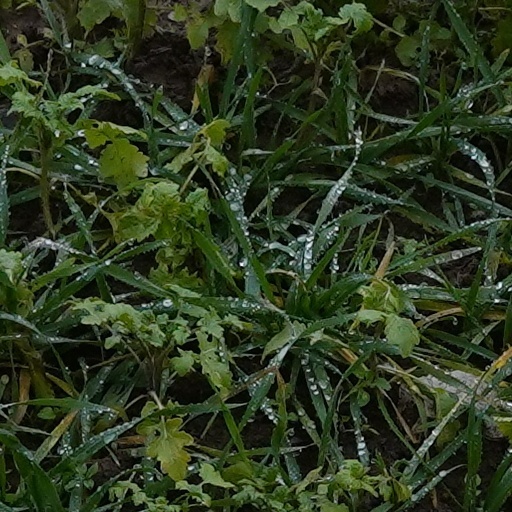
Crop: wheat